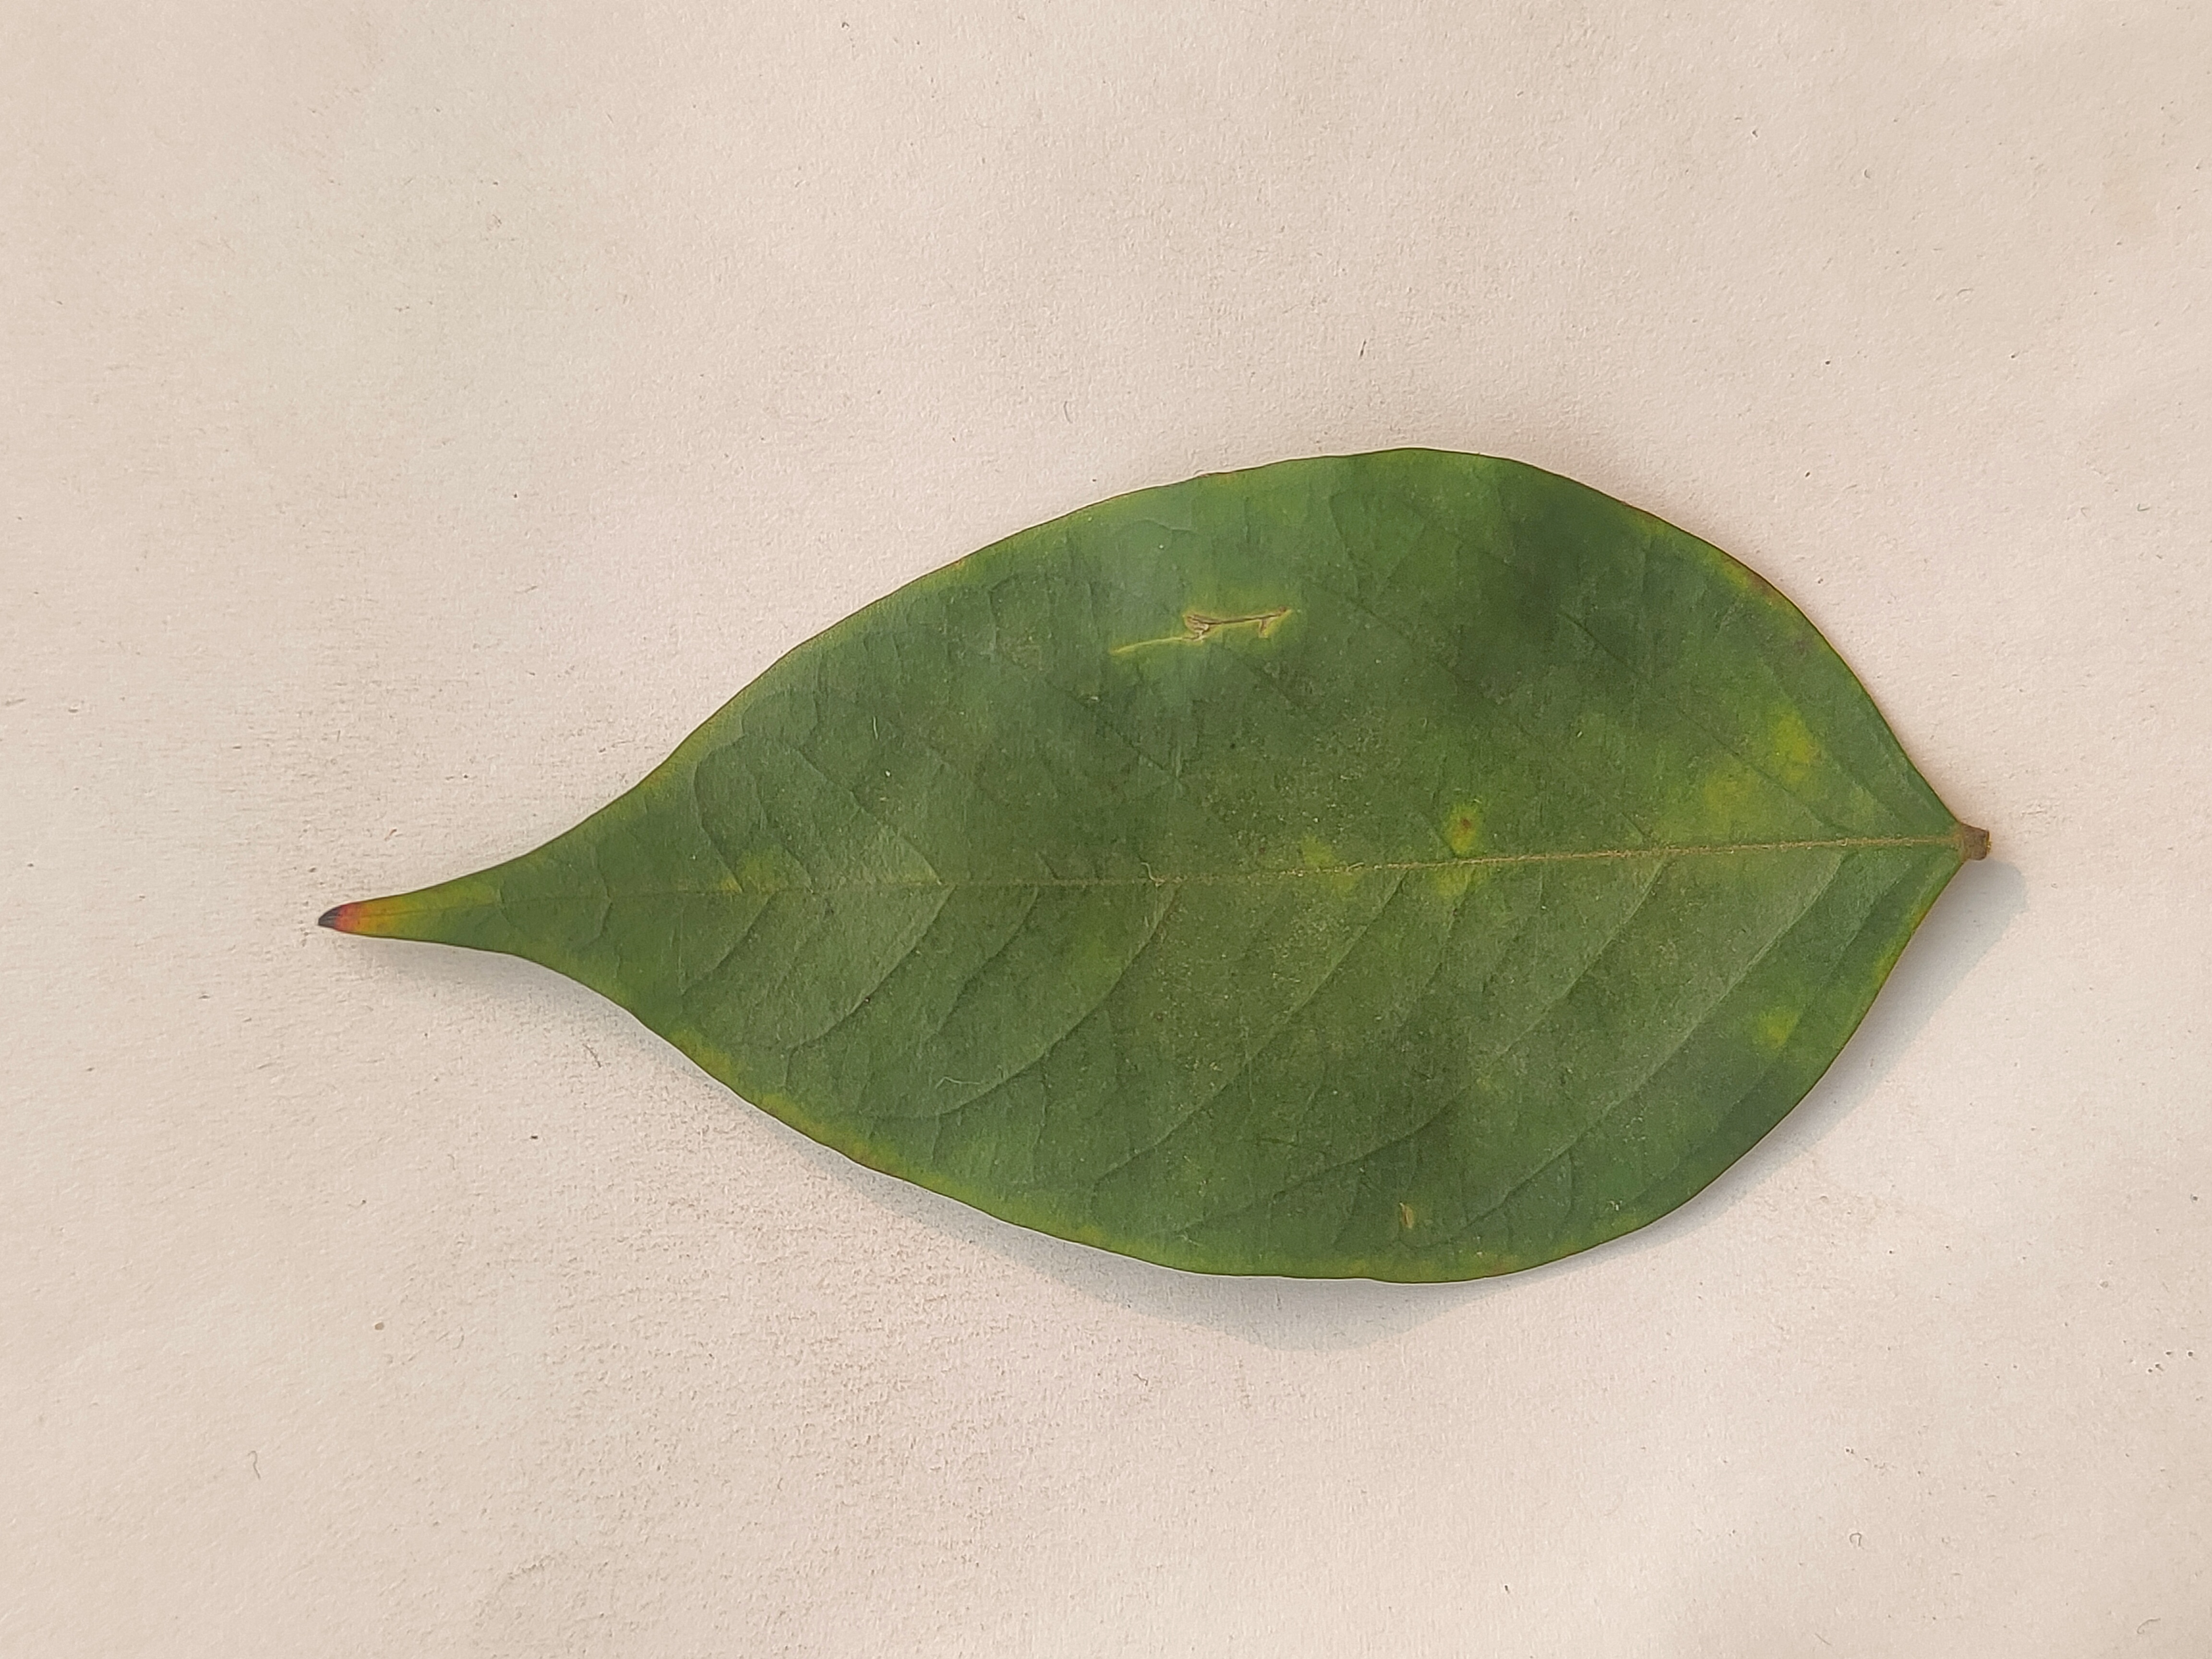
Leaf variety: Star Fruit